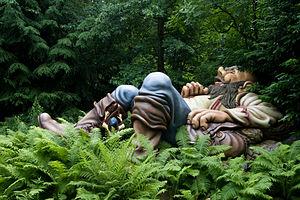
Dans les contes de fées, les bottes de sept lieues sont des bottes magiques qui s’adaptent à la taille de celui qui les chausse et permettent de parcourir sept lieues en une seule enjambée.
Le Bois des contes est une attraction située dans une section boisée du parc d'attractions Efteling, aux Pays-Bas, basée sur l'univers des contes européens. Depuis 31 mai 1952, le parc met en scène dans cette zone forestière de six hectares différents contes par la construction de saynètes, de bâtiments ou d'installations inspirées directement des contes des frères Grimm, d'Andersen ou encore de Charles Perrault.
Un ogre est un personnage de contes et traditions populaires, sorte de géant se nourrissant de chair fraîche et dévorant les petits enfants.
Efteling est un parc d'attractions et complexe de loisirs néerlandais situé à Kaatsheuvel, au Brabant-Septentrional.
Le parc d'attractions néerlandais Efteling est un des plus importants d’Europe bien qu'il ne soit essentiellement connu qu'aux Pays-Bas, en Allemagne et en Belgique. Avec pour thèmes les contes et légendes, il est un des parcs les plus visités d'Europe et a reçu plus de cent millions de visiteurs depuis son ouverture.